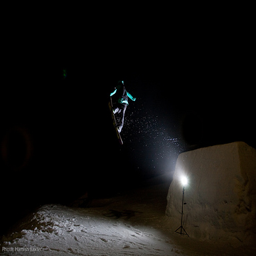
A man flying through the air while riding skis.
A skier jumps into the sky at night.
A snowboarder hits a jump, earning some air, while night boarding.
Snowboarder making a jump at night lit from below.
A snowboarder flies from a ramp at night time